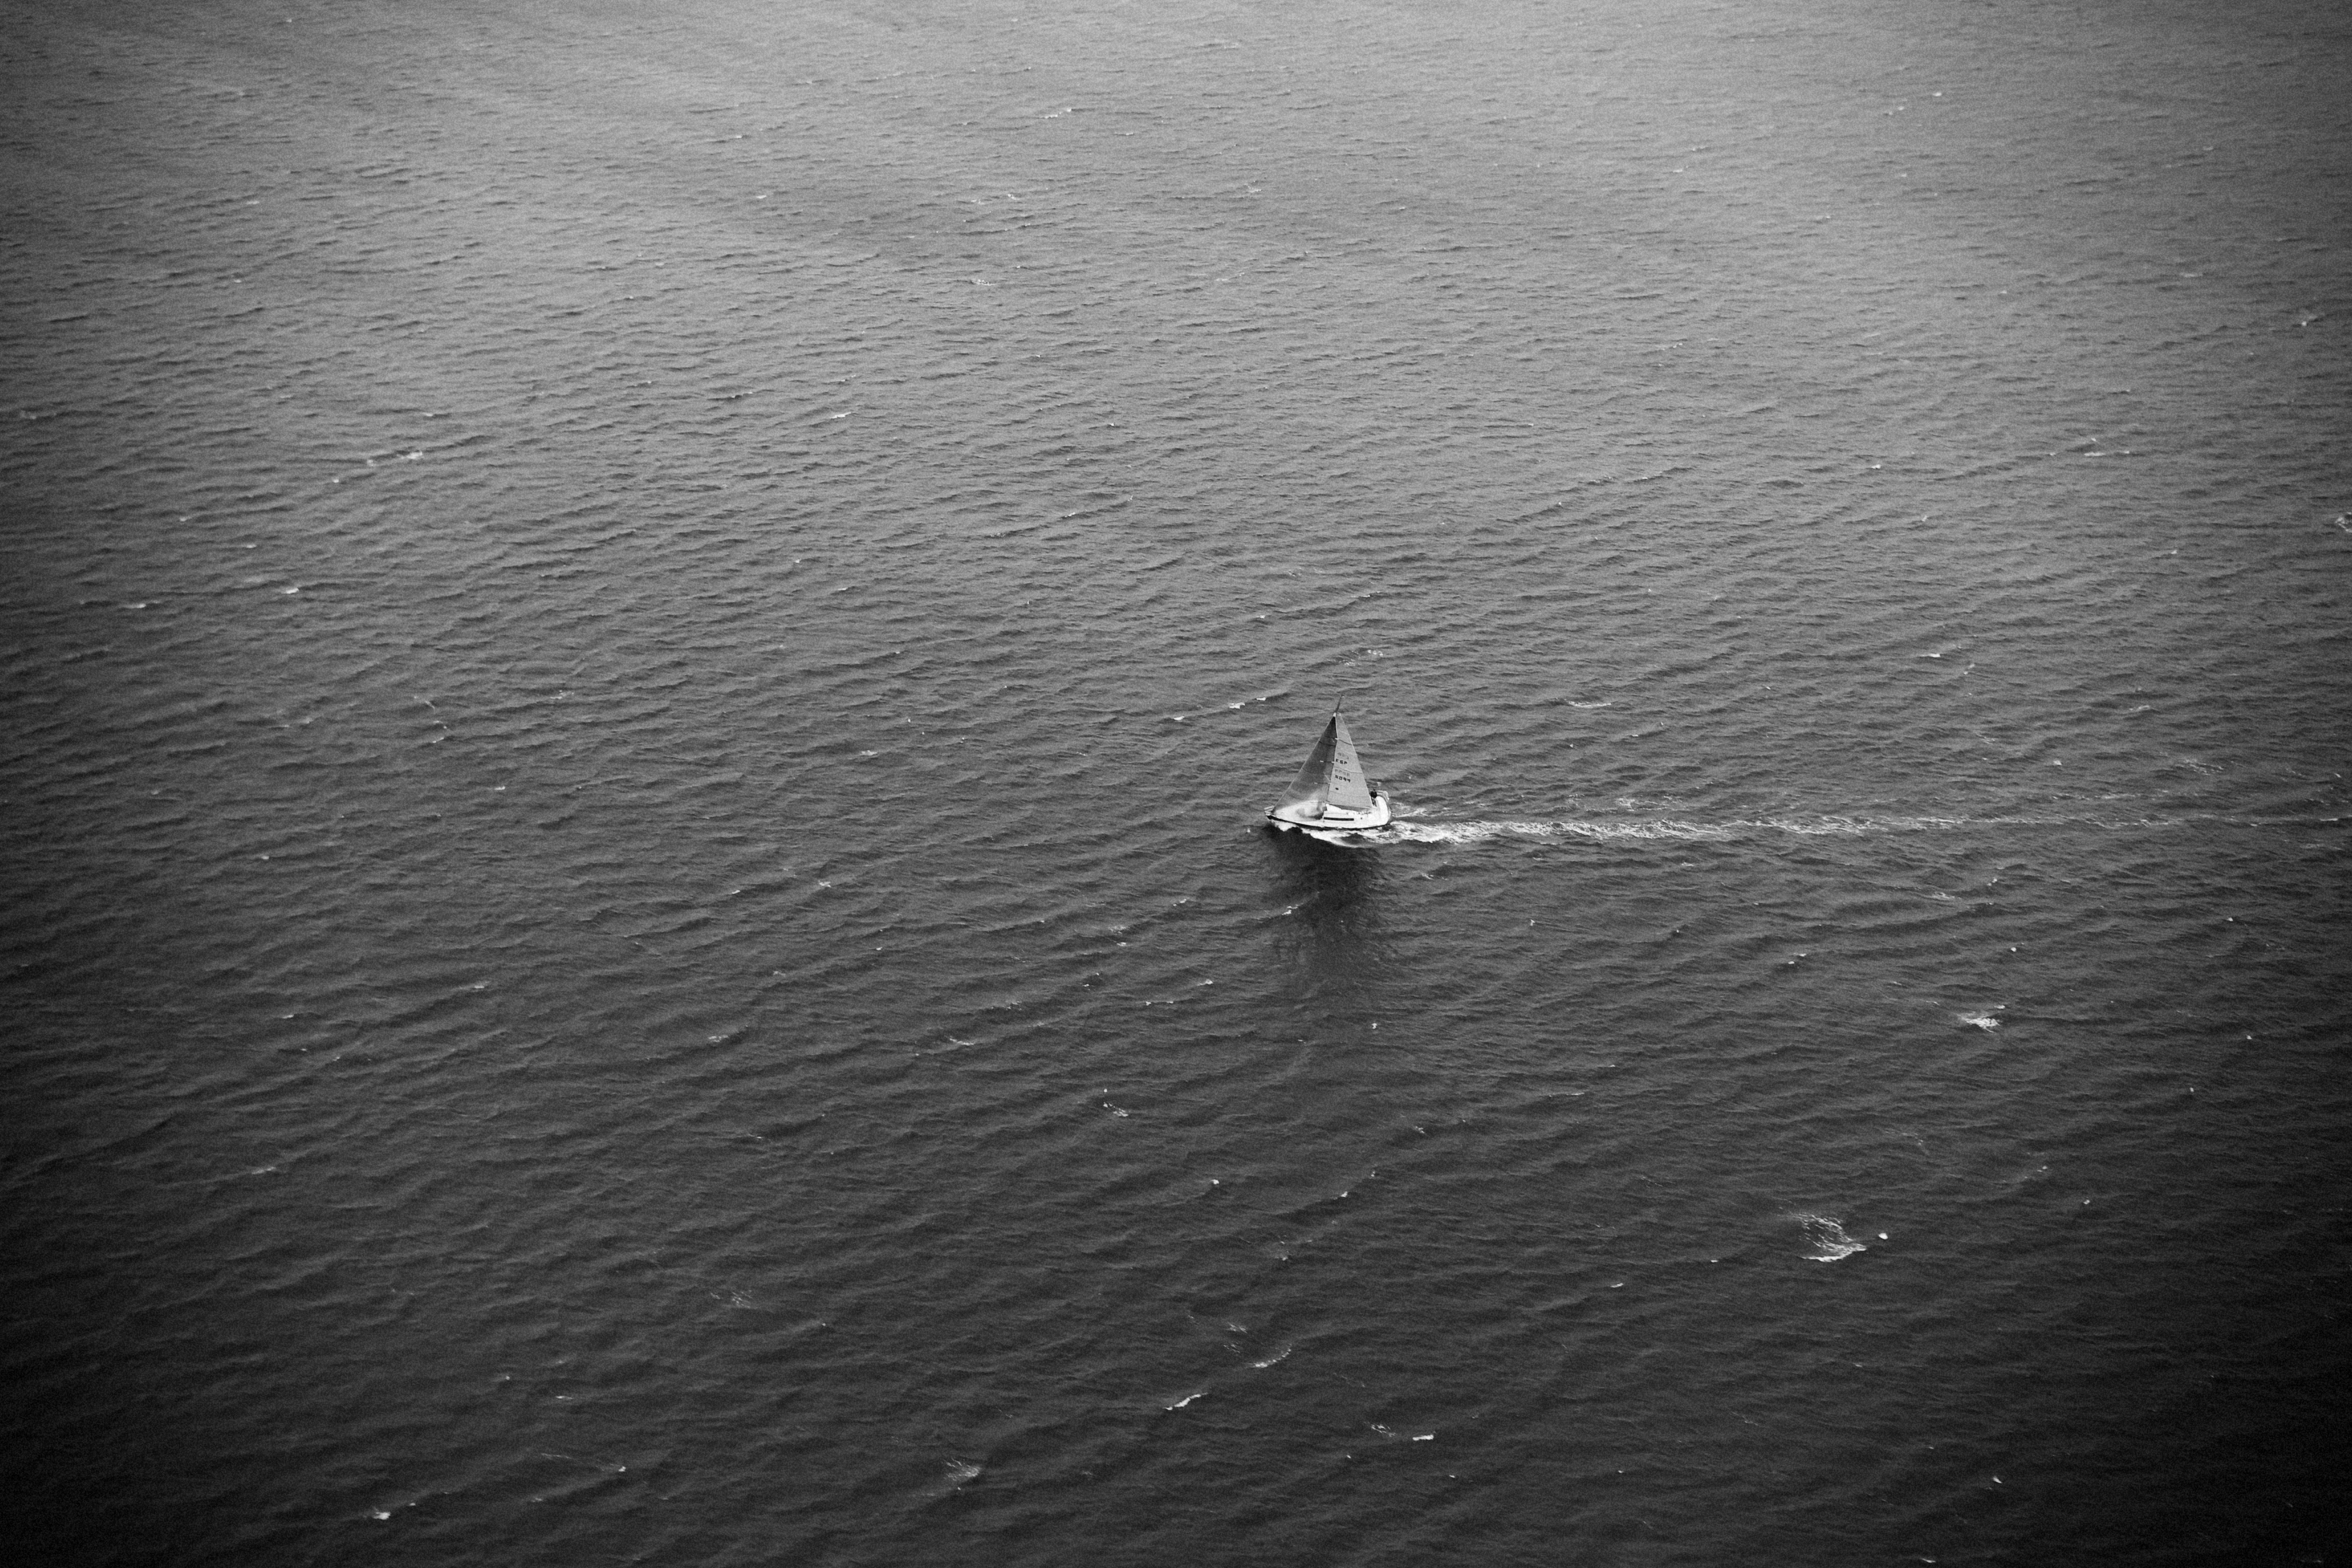
sea, water, ocean, wing, black and white, white, sport, boat, photography, wave, adventure, wind, vacation, line, reflection, sailing, yacht, romantic, darkness, black, monochrome, tourism, leisure, sailboat, waves, nautical, ripples, shape, waters, monochrome photography